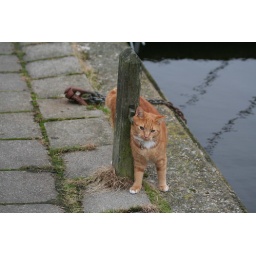
Very sweet and trusting red cat living in Oudesluis / Netherlands.